Oregon Health and Science University Center for Women's Health

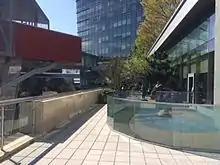
OHSU Center for Women's Health terrace

The OHSU Center for Women's Health is a center for clinical services and health education and information for women at Oregon Health and Science University (OHSU) in Portland, Oregon. It is a designated "National Center of Excellence" for Women's Health, a status granted by the U.S. Department of Health and Human Services. As part of an academic medical center, the Center for Women's Health aims to improve awareness of women's health in the education and research arms of OHSU, and incorporates that education and research into the clinical setting.